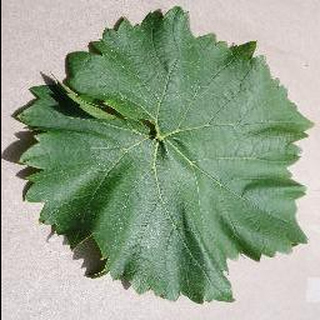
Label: healthy_grape